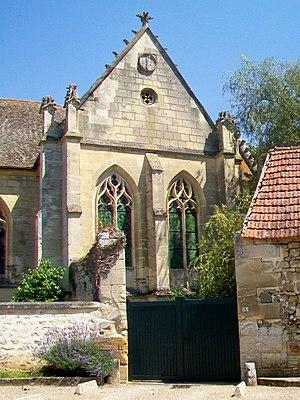
Façade du transept sud.
L'église Saint-Nicolas est une église catholique paroissiale située à Guiry-en-Vexin, en France. Elle aurait été élevée sur les fondations d'une précédente église du XIIIᵉ siècle. Son plan est en forme de croix, sans bas-côtés. Le clocher domine la façade et occupe une partie de la première travée de la nef. C'est le contraire d'un chef-d'œuvre. Avec le portail occidental et les deux premières travées de la nef, il date d'autour de 1557, et affiche le style de la Renaissance. Le reste du vaisseau central et le croisillon sud datent de la première moitié du XVIᵉ siècle, et sont de style gothique flamboyant. On y trouve les fenêtres aux réseaux les plus élaborés du Vexin français. Le croisillon nord est la partie plus ancienne de l'église. Il remonte au XIVᵉ siècle et ses fenêtres sont de style rayonnant tardif, mais la voûte est également flamboyante, et subdivisée en trois fois trois voûtains. Ceci vient du plan particulier du transept, qui comporte des piliers libres au nord et au sud de la croisée, et deux voûtes pour la croisée et le croisillon sud. Cette spécificité fait en grande partie l'intérêt de l'église, qui a été classée monument historique par arrêté du 25 août 1942.